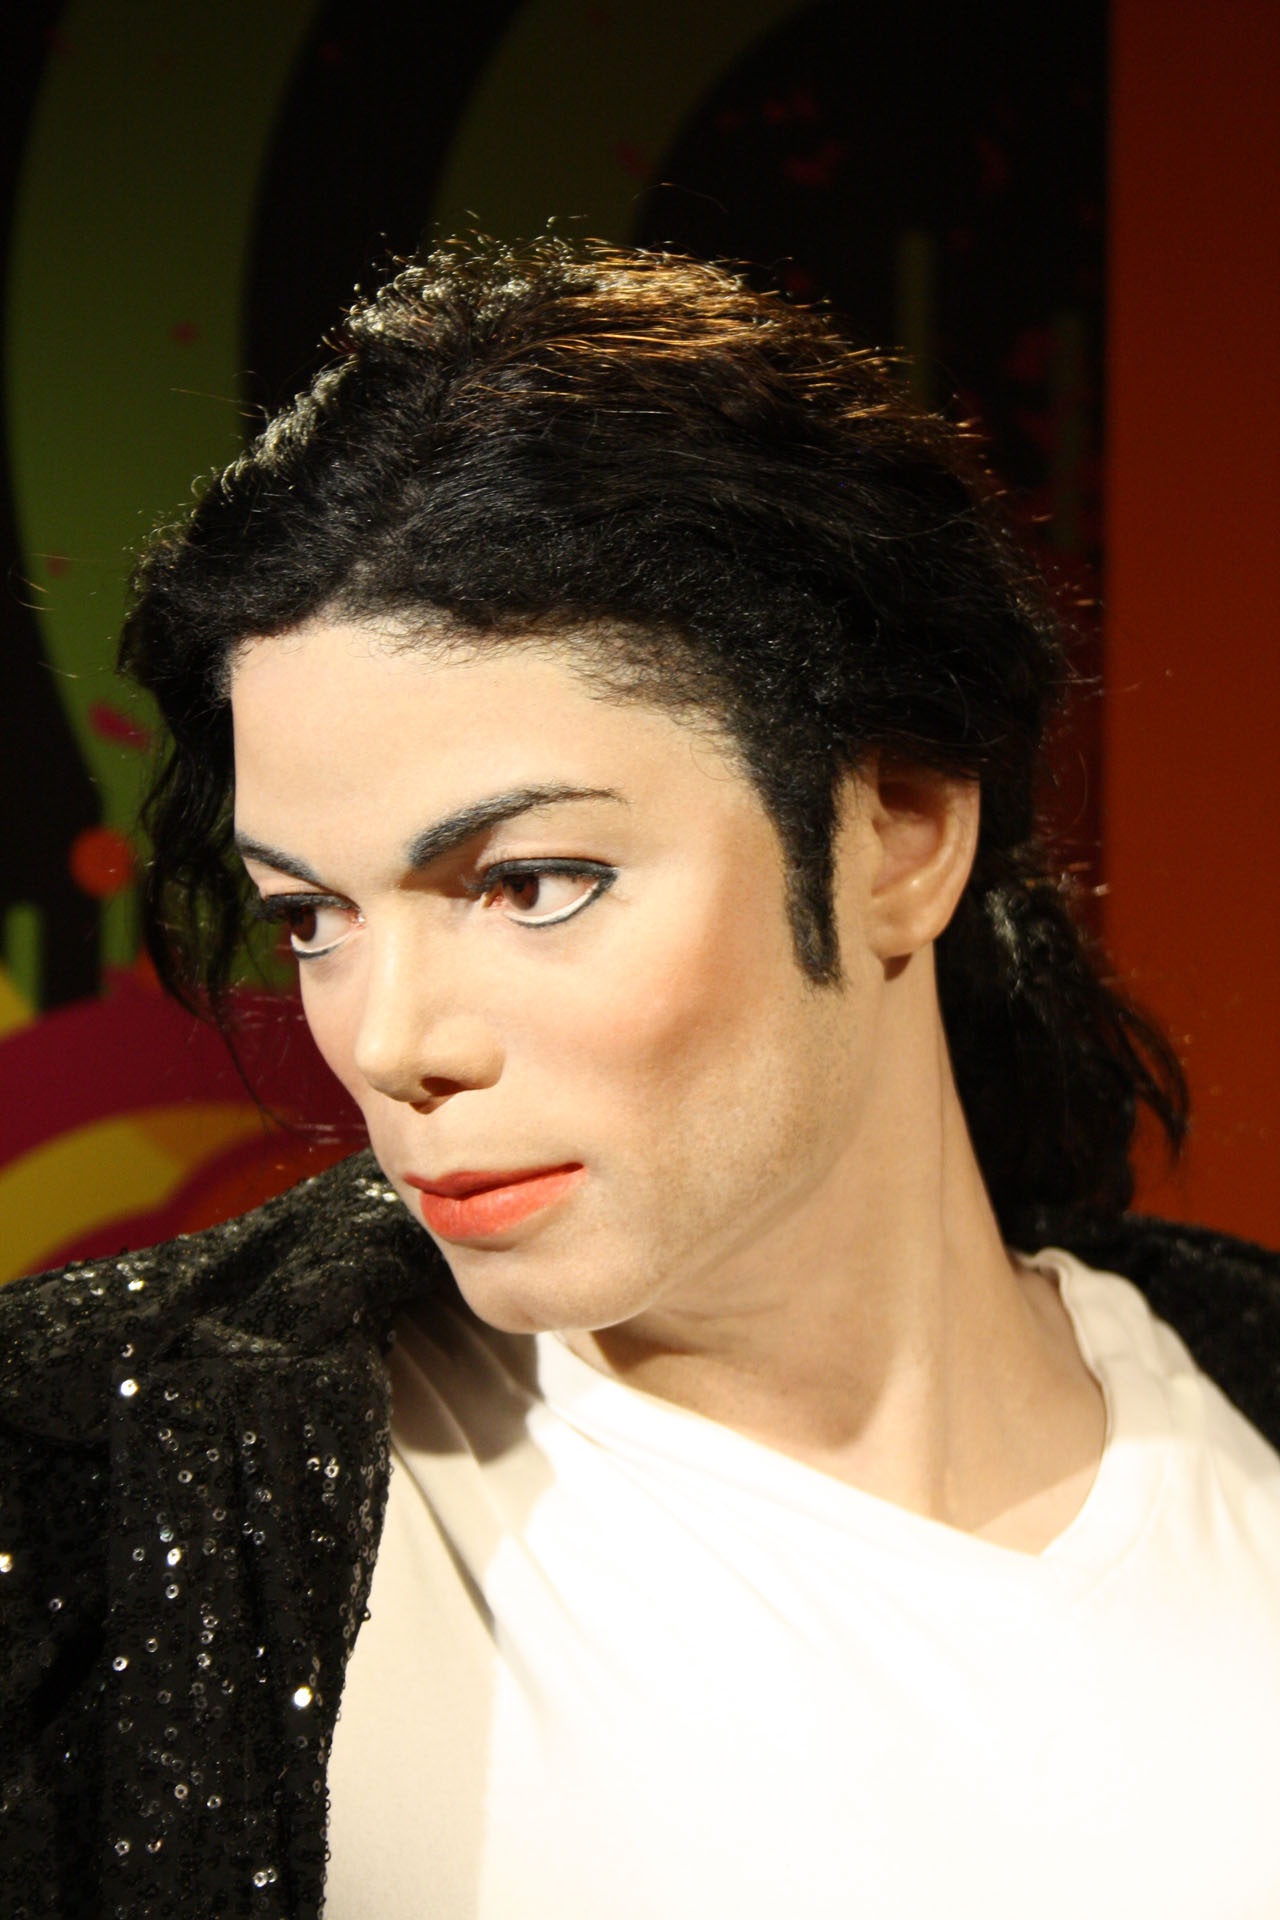
person, hair, star, singer, portrait, model, fashion, lady, hairstyle, long hair, black hair, eye, beauty, photo shoot, brown hair, michael j